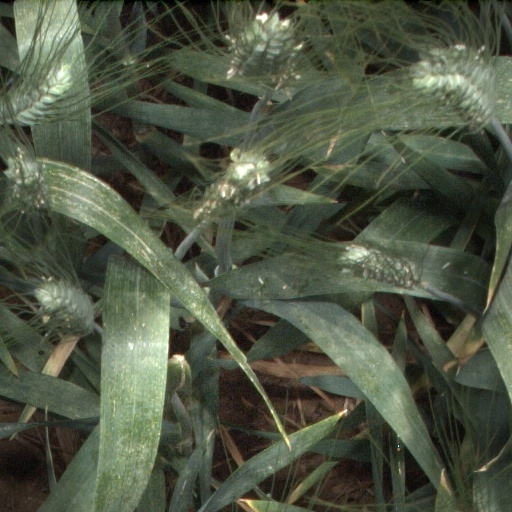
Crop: wheat